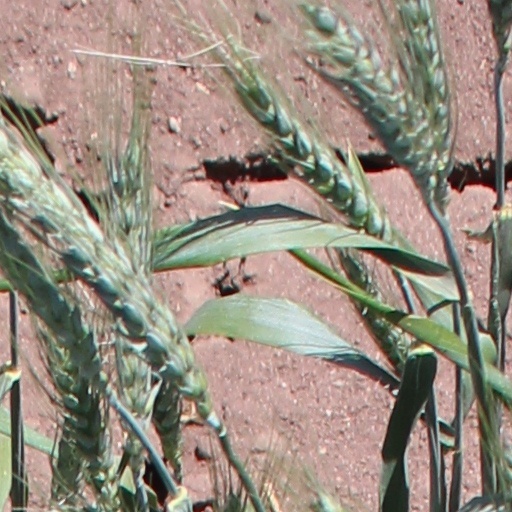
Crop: wheat